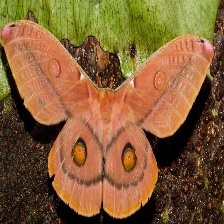
Species: EMPEROR GUM MOTH